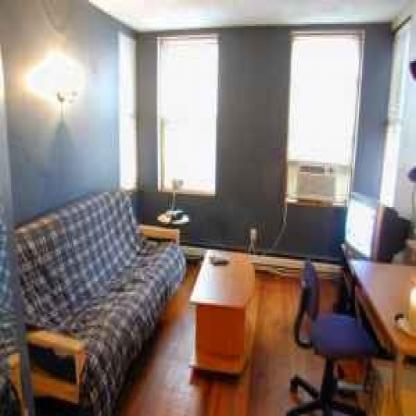
Scene: Indoor